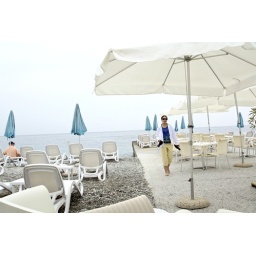
J & J checking out the water at the beach in Nice